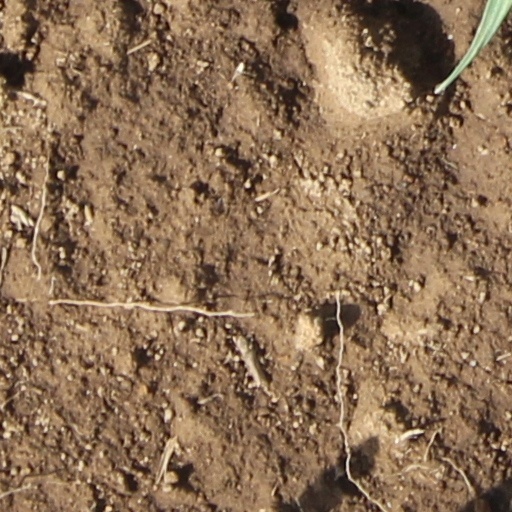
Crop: wheat